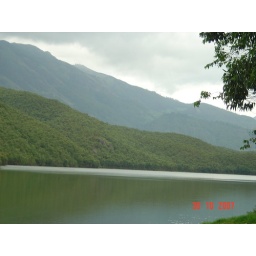
Echo point in Munnar , water , trees &amp;amp; mountains.....................Lovely